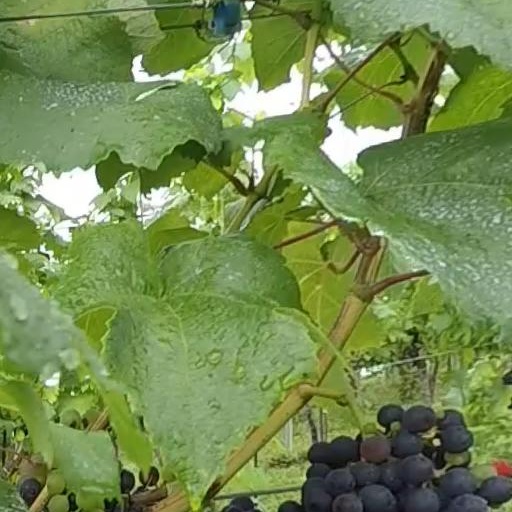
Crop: grape